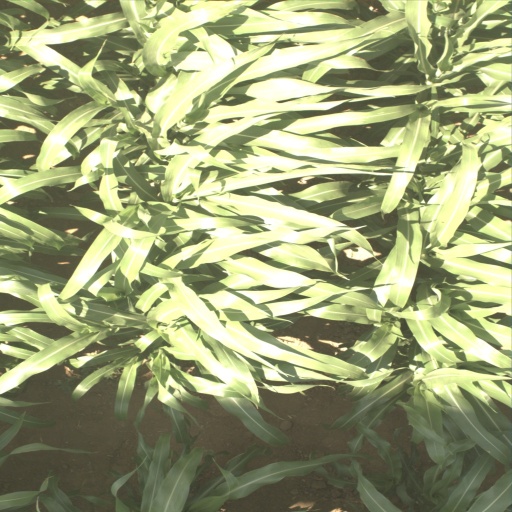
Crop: sorghum